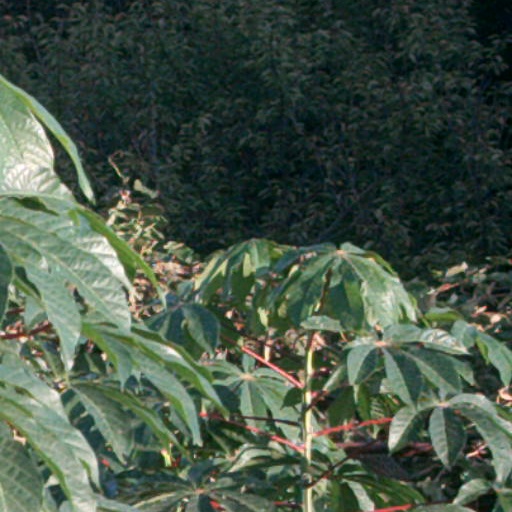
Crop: cassava